Central Military Band of the Ministry of Defense of Russia

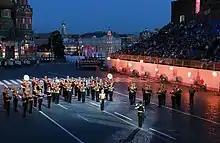
The band in their ceremonial uniform during the 2014 Spasskaya Tower Military Music Festival and Tattoo.

The band participates in social, and cultural events of Russia. It is a permanent participant in the Spasskaya Tower Military Music Festival and Tattoo. The band regularly performs in the Grand Kremlin Palace, the Spasskaya Tower Festival, and parades on Red Square. The central band actively tours the globe, and has made appearances in Algeria, Australia, Austria, Belgium, Bulgaria, Great Britain, Germany, Denmark, Israel, Italy, China, North Korea, Mongolia, Norway (Norwegian Military Tattoo 2002), Poland, the U.S., France, Switzerland, and Sweden. Among the individuals who have been associated with the band include former Canadian Army director of music Kenneth Snoeck and American performer Michael Jackson. It also collaborates extensively with the Moscow & District Pipe Band. The Central Band is required to take part in the Russian Honor Parade on Red Square on November 7. During the Hamina Tattoo in Finland in 2018, the band performed with the Band of the Royal Marines of Britain's Royal Navy where they performed songs such as "Moscow Nights" and "Katyusha". In February 2020, the Central Military Band staged a concert to honor the 77th anniversary of Battle of Stalingrad in the Volgograd Philarmonia.